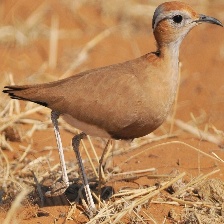
Species: BURCHELLS COURSER
Scientific name: CURSORIUS RUFUS